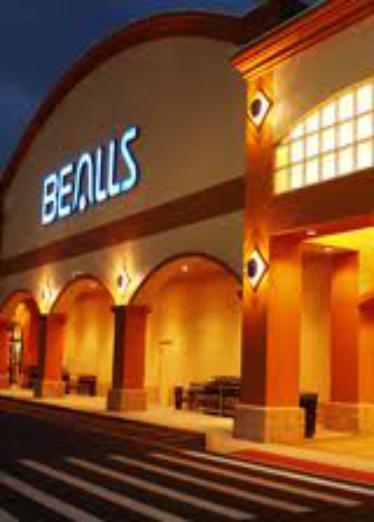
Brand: bealls
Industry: Others